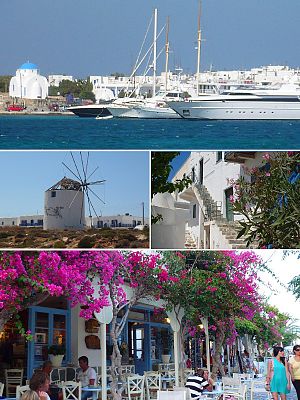
Antiparos
Fra øverst til venstre: Havnen i Antiparos, vindmøller, traditionelle huse i borgen og handelsgaden
Antiparos er en lille græsk ø i Kykladerne, Grækenland. Antiparos og den lille ubeboede naboø Despotiko udgør 45,182 kvadratkilometer, og ligger 1,9 km fra Paros. Ifølge folketællingen i 2011 var indbyggartallet 1.211 af fastboende på Antiparos, hvilket gav en befolkningstæthed på 27 indbyggere per km².